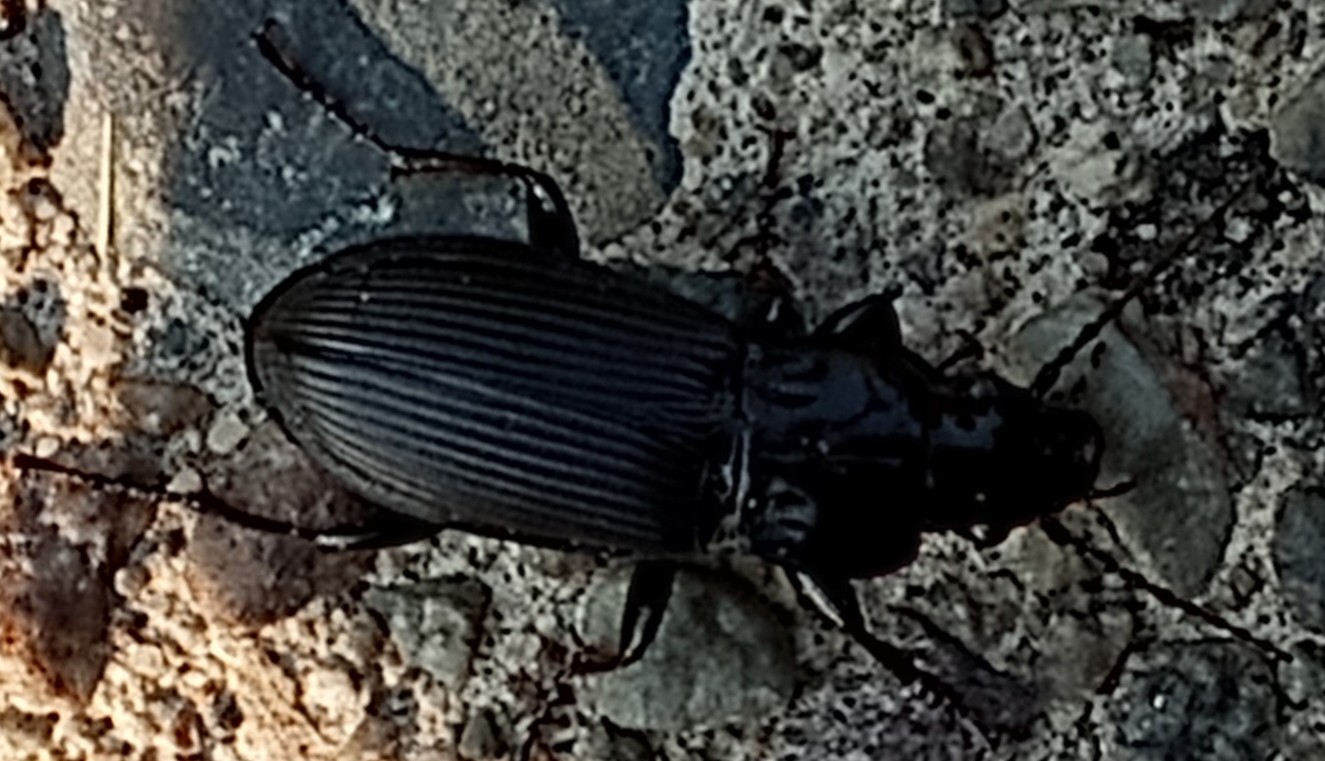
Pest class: predators